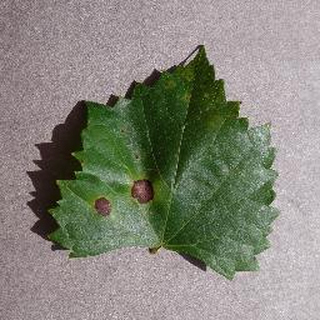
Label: grape_black_rot